Pyridine

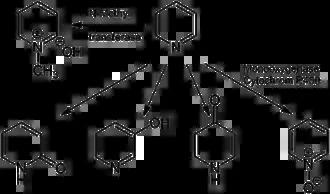
Metabolism of pyridine

Exposure to pyridine would normally lead to its inhalation and absorption in the lungs and gastrointestinal tract, where it either remains unchanged or is metabolized. The major products of pyridine metabolism are "N"-methylpyridiniumhydroxide, which are formed by "N"-methyltransferases (e.g., pyridine "N"-methyltransferase), as well as pyridine "N"-oxide, and 2-, 3-, and 4-hydroxypyridine, which are generated by the action of monooxygenase. In humans, pyridine is metabolized only into "N"-methylpyridiniumhydroxide.